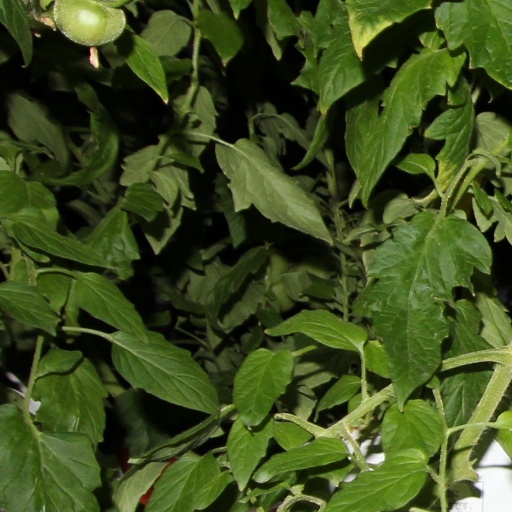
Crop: tomato